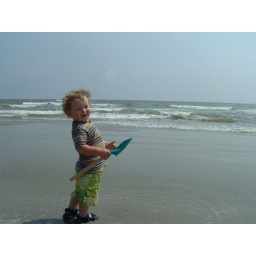
ho ho ho! he laughed the entire time we were playing in the water, he was so at home in the sand and water